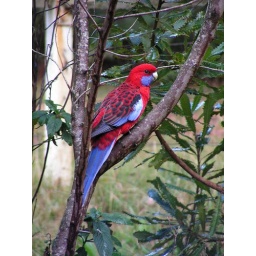
Crimson rosella in a tree at Lakeside, Emerald where the Puffing Billy train stopped for us to have lunch.